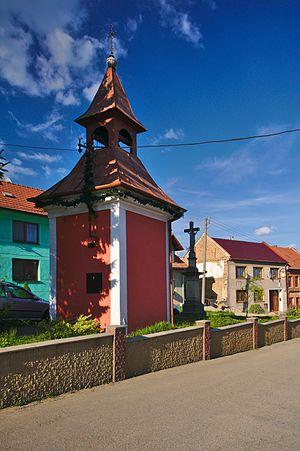
Ondratice est une commune du district de Prostějov, dans la région d'Olomouc, en République tchèque. Sa population s'élevait à 353 habitants en 2018.